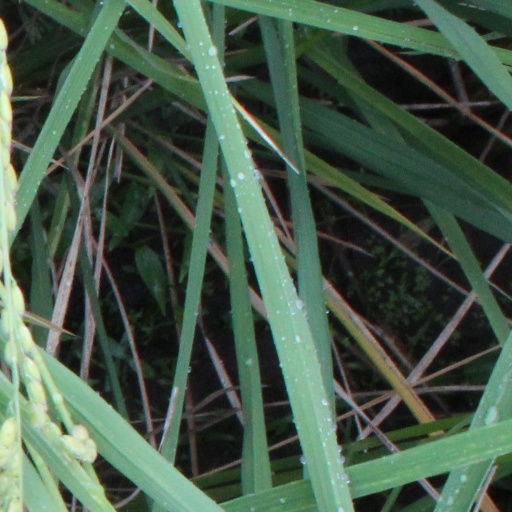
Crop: rice